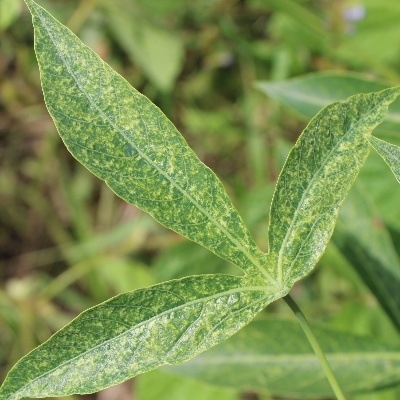
Crop: Cassava
Condition: green mite